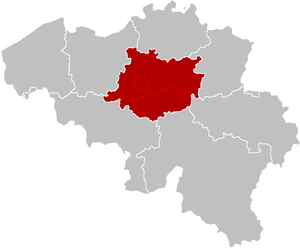
L’archidiocèse de Malines-Bruxelles est un archidiocèse métropolitain de l'Église catholique en Belgique.